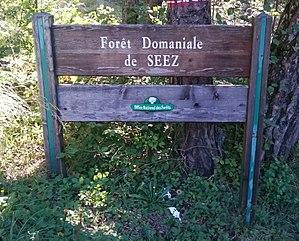
Entrée de la forêt Domaniale de Séez Français
Séez est une commune française située dans le département de la Savoie, en région Auvergne-Rhône-Alpes.